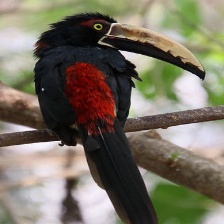
Species: COLLARED ARACARI
Scientific name: PTEROGLOSSUS TORQUATUS
ImageNet parent category: toucan